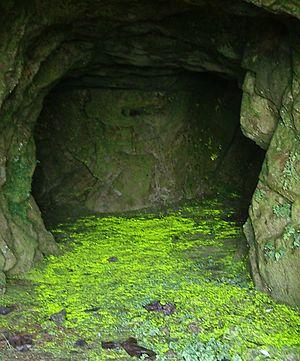
Schistostega pennata dans une grotte littorale, pointe du Raz, Plogoff, Finistère, Bretagne, France